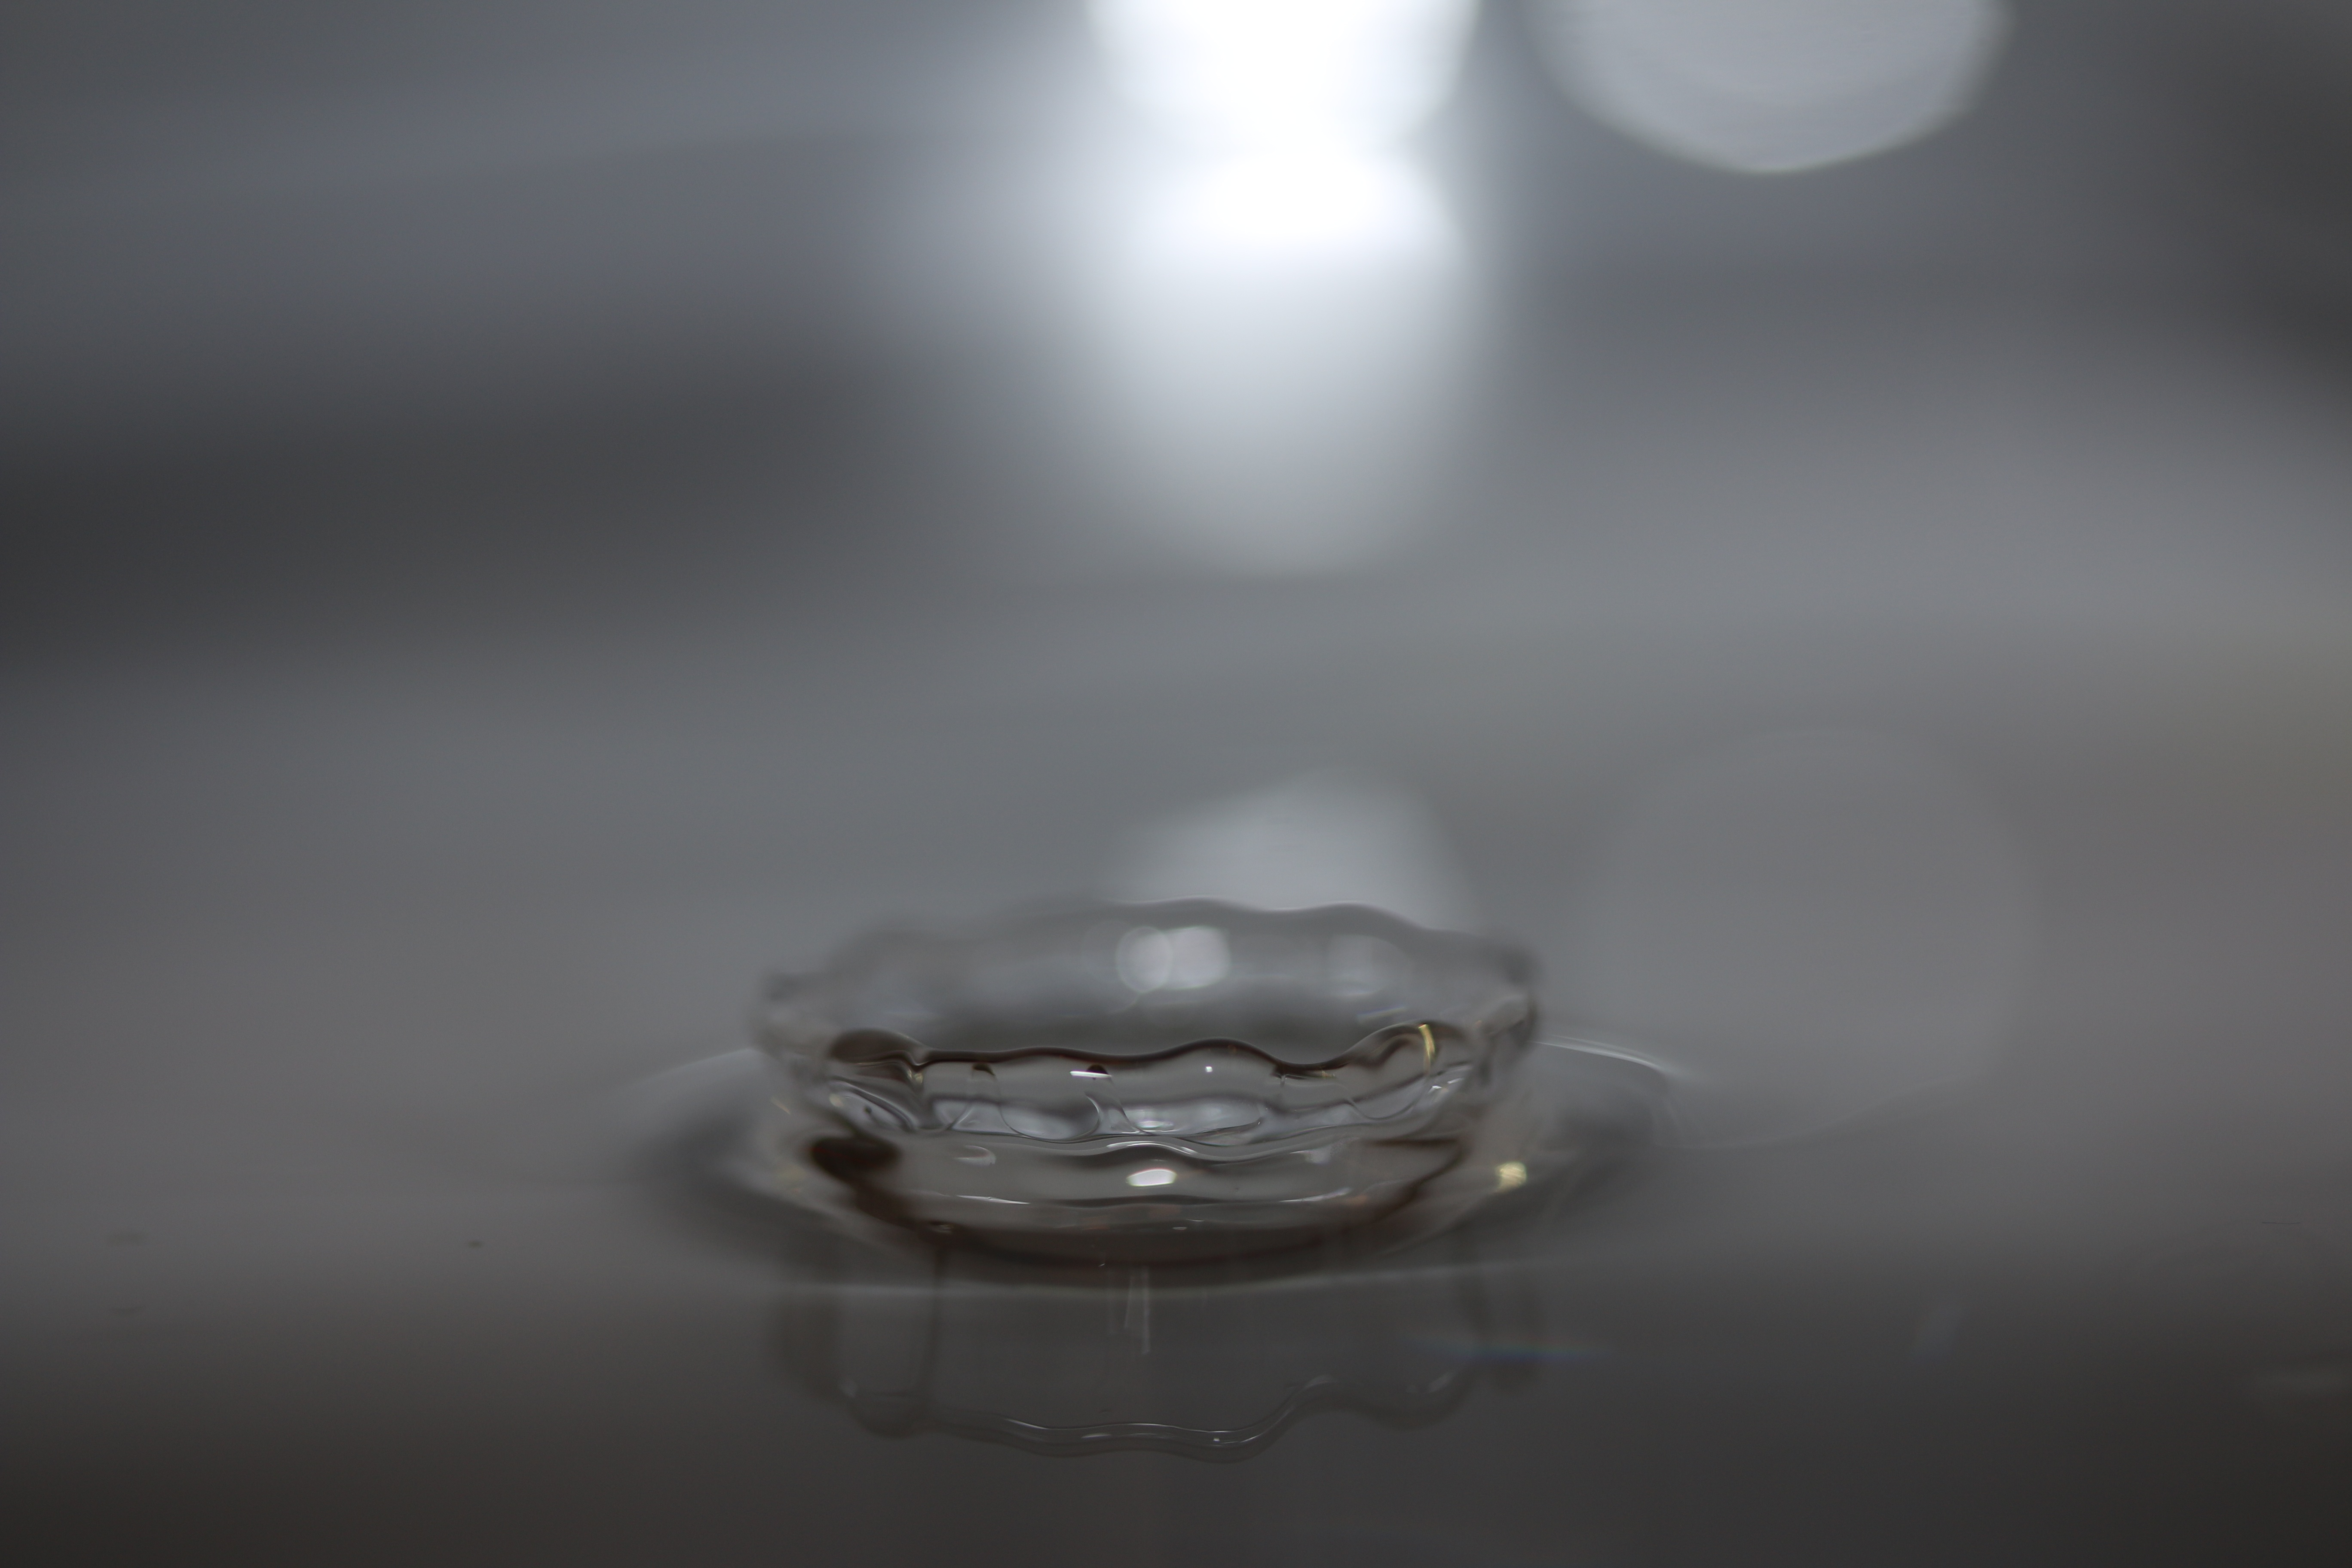
drop, light, white, glass, reflection, lighting, close up, shape, macro photography